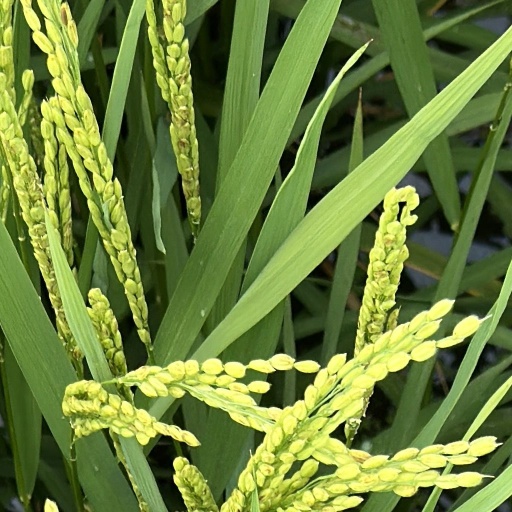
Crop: rice